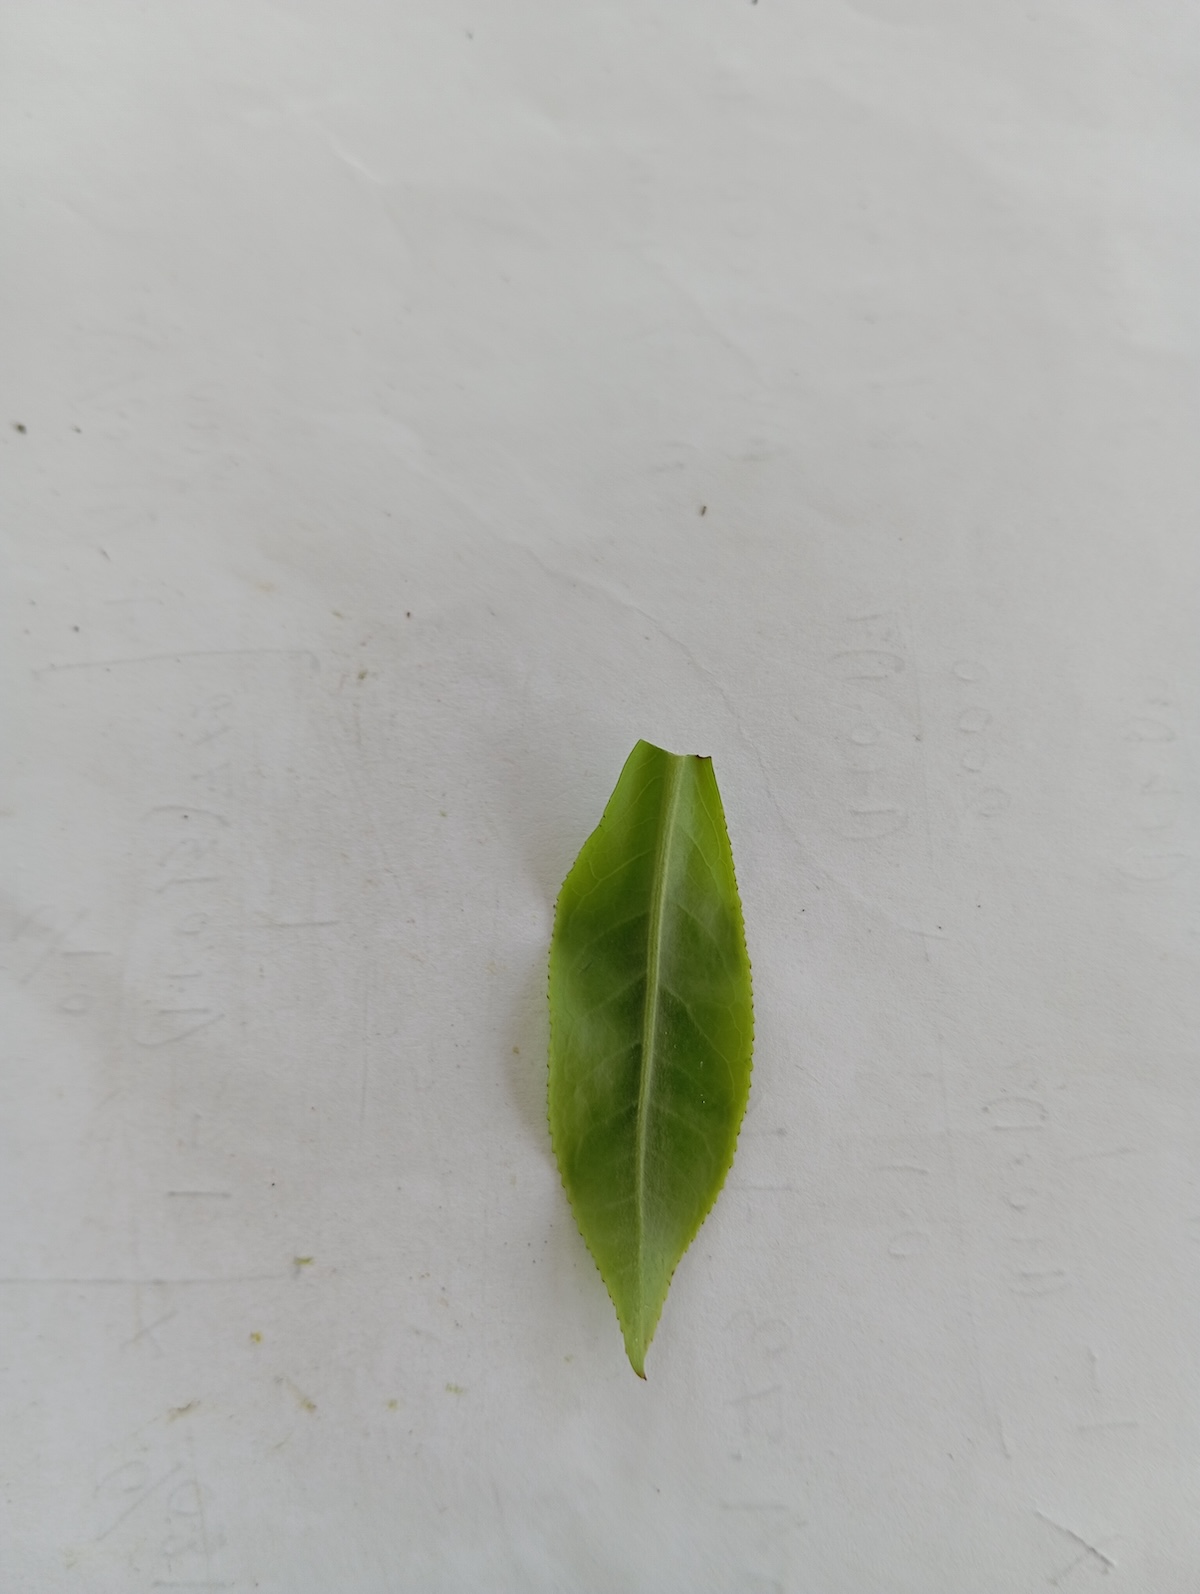
Label: Healthy leaf